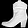
Label: Ankle boot